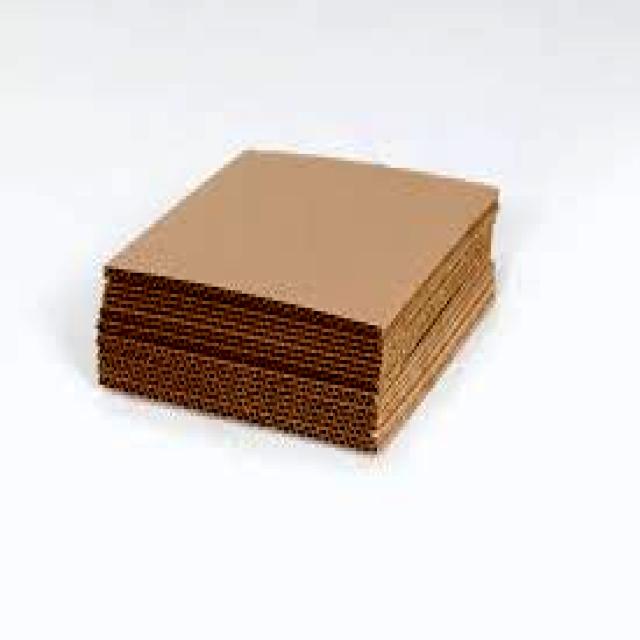
Label: Cardboard